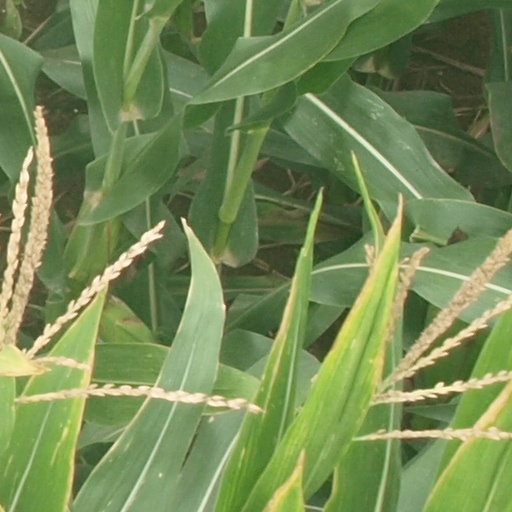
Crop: maize; corn